Nayadih

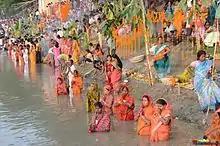
Chhath puja in Derhgaon

Derhgaon is a Medium village located in Kashi Chak Block of Nawada district, Bihar with total 905 families residing. The Derhgaon village has population of 6140 of which 3245 are males while 2895 are females as per Population Census 2011.